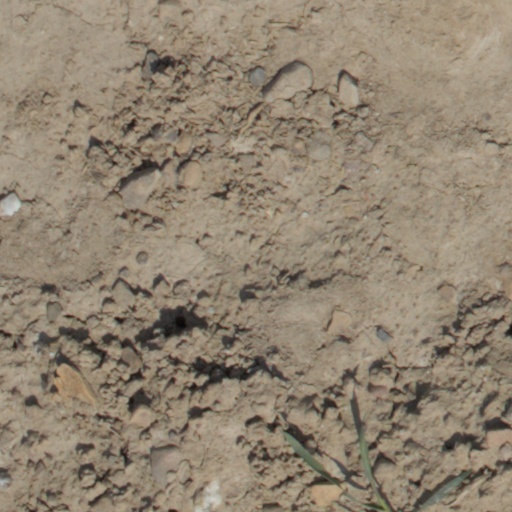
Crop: wheat